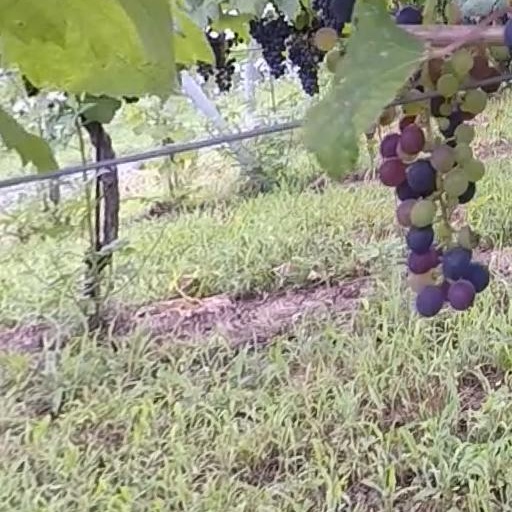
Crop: grape